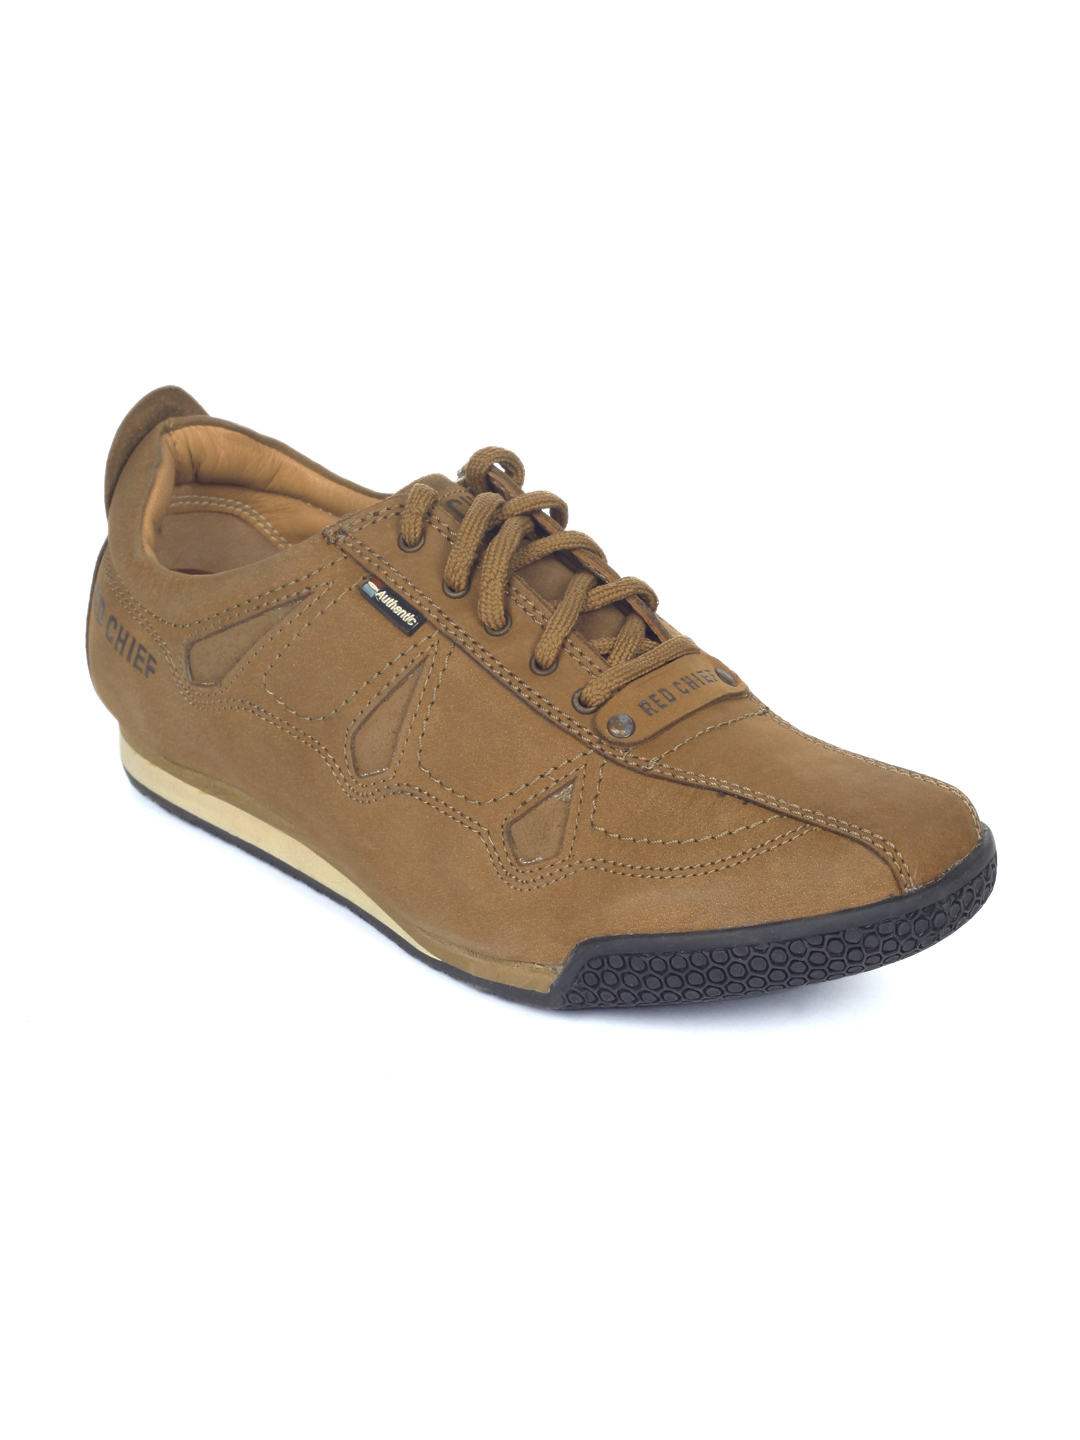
Red Chief Men Khaki Shoes
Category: Footwear / Shoes / Casual Shoes
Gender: Men
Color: Khaki
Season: Winter 2018
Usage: Casual